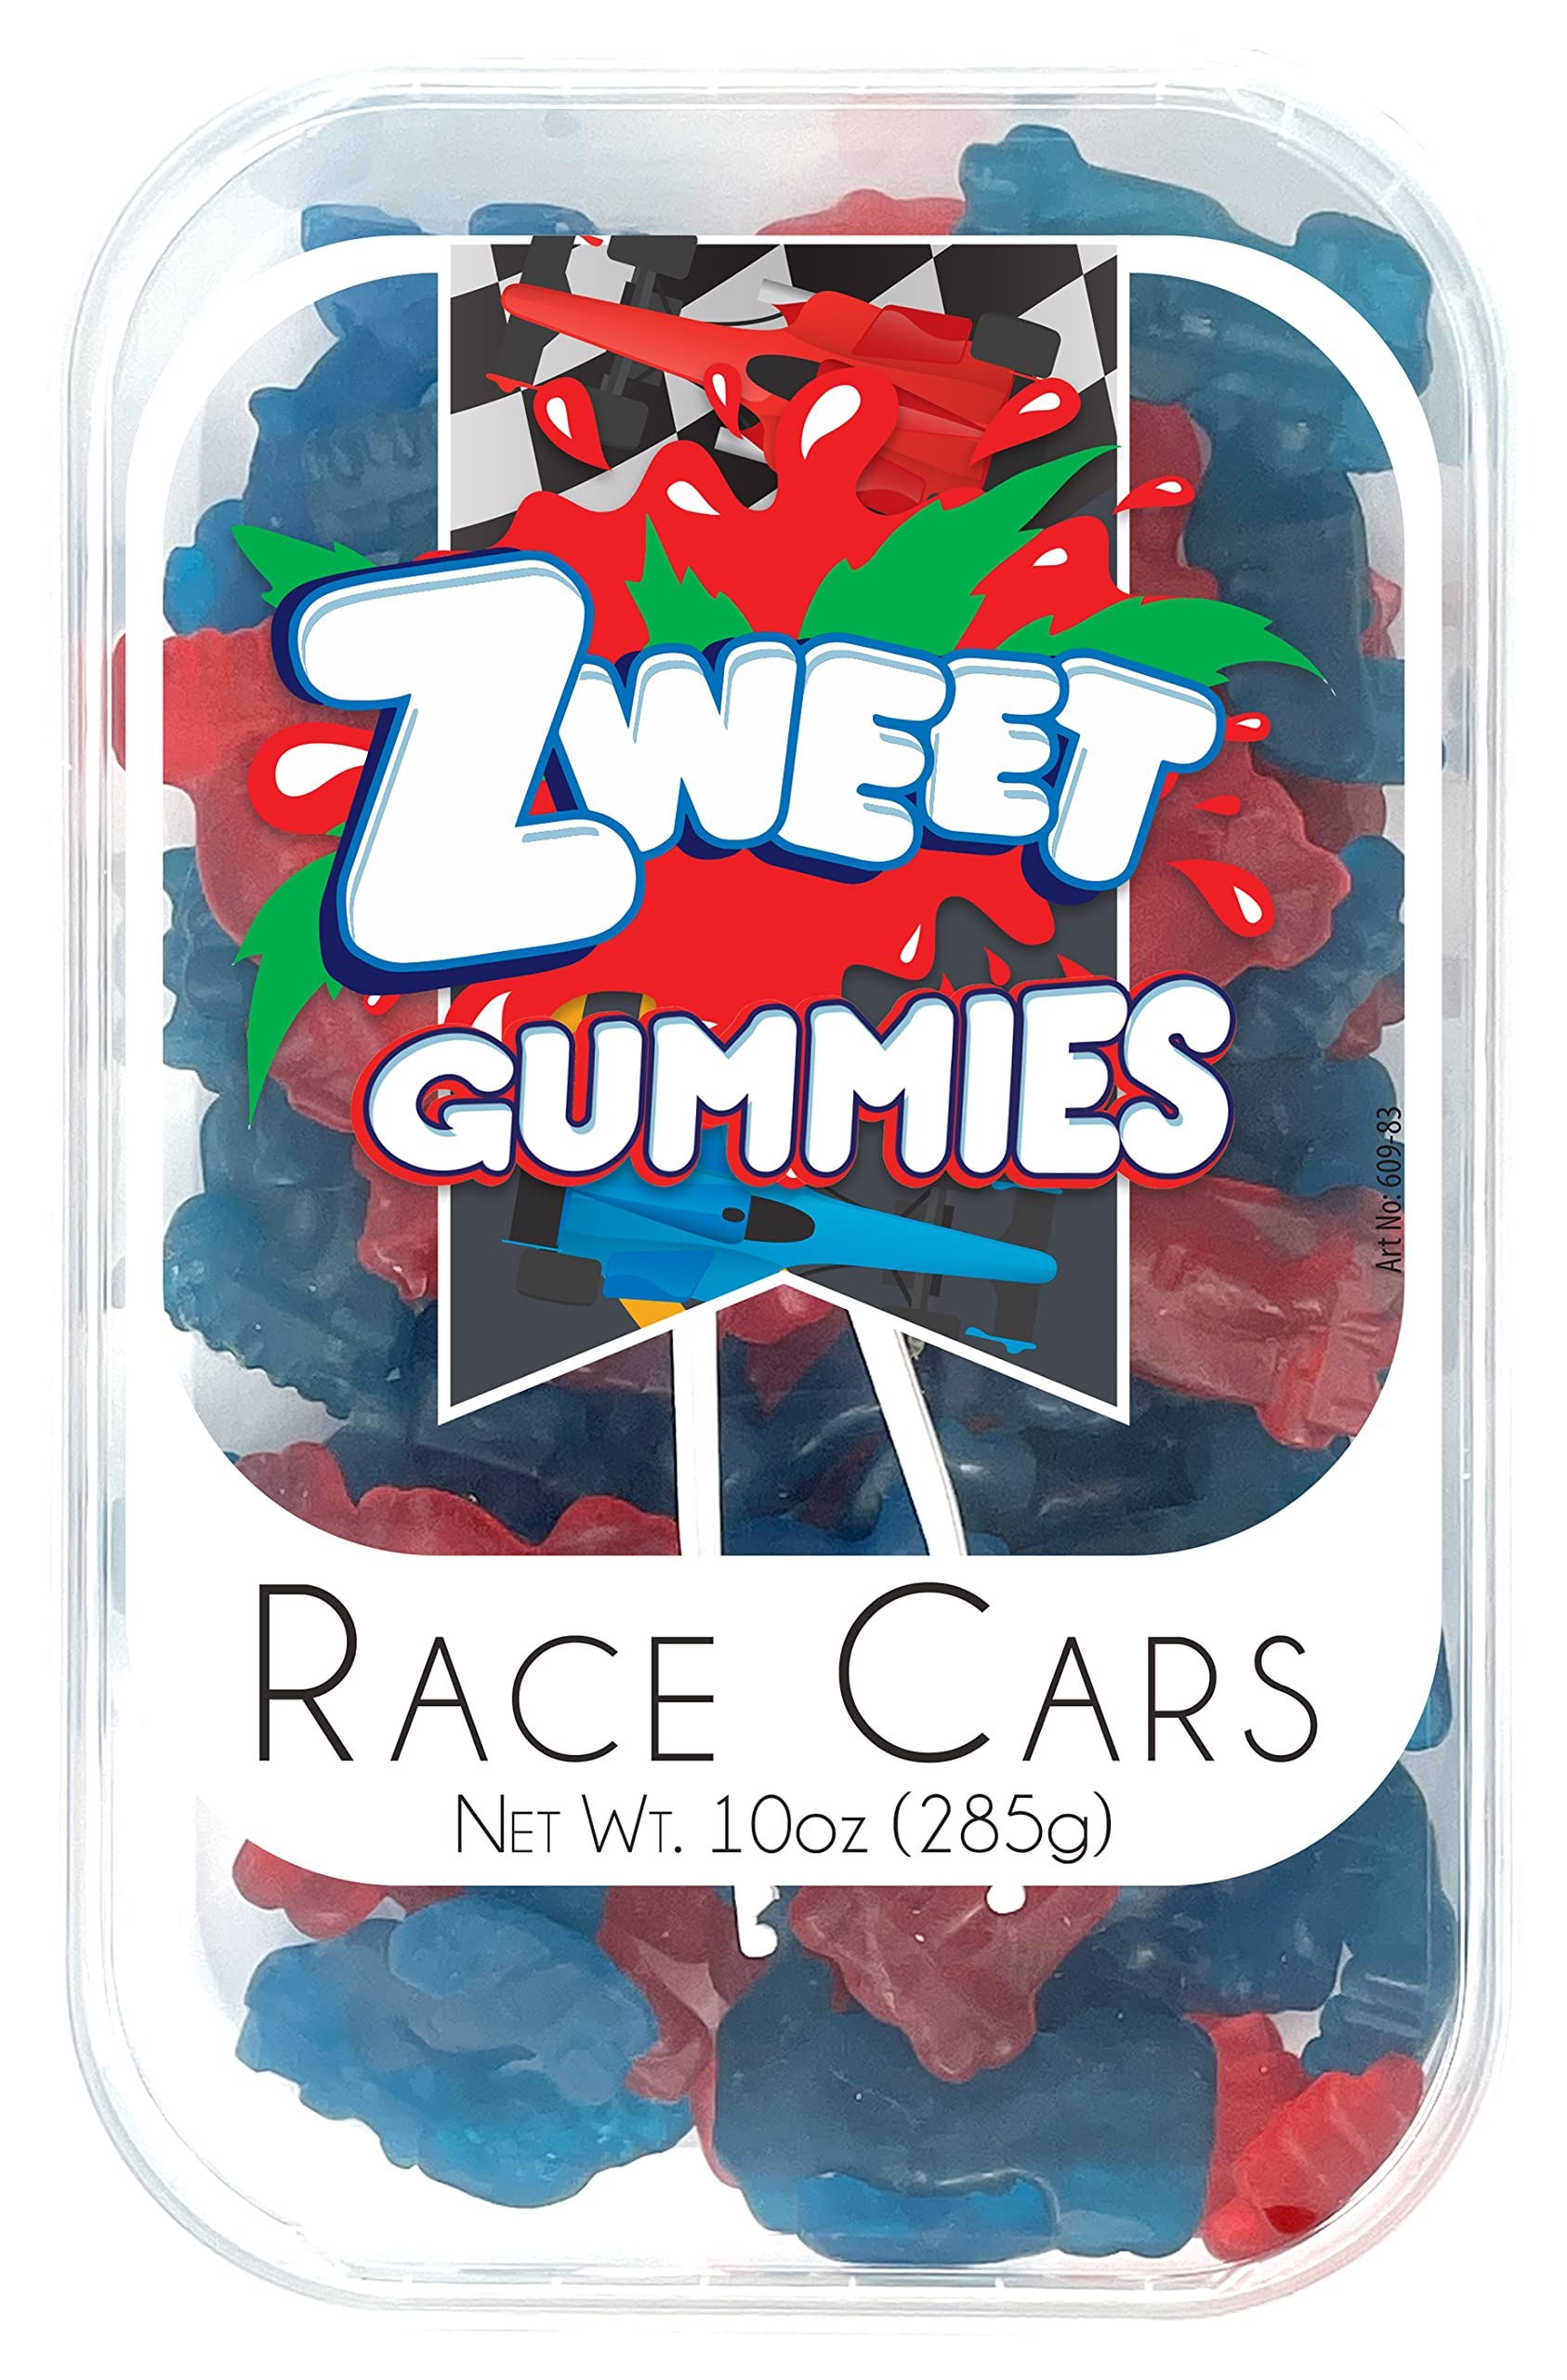
Item Name: Zweet Racecar Gummy Candy 10 Ounce – Gummy Kosher Candy, Halal Candy – Resealable Pack of Gummy Racecar Candy
Bullet Point 1: ZWEET GUMMIES - Zweet Race Car Gummies are packed with a punch of fruity flavor. These chewy gummies are a fun treat for everyone! You'll be racing to get more!
Bullet Point 2: 10 OUNCE CONTAINER - Our 10 ounce containers hold a share-able batch of delicious candy, perfect for putting out for parties, sharing with friends or munching on your own! Resealable and reusable! Isn’t life Zweet!
Bullet Point 3: INCLUDES A CANDY PICKER - Our handy candy tongs make sticky fingers a thing of the past!
Bullet Point 4: CERTIFIED KOSHER – Gummy candy that is certified kosher and halal
Product Description: Zweet Race Car Gummies are packed with a punch of fruity flavor. These chewy gummies are a fun treat for everyone! You'll be racing to get more!
Value: 10.0
Unit: Ounce

Price: 19.5